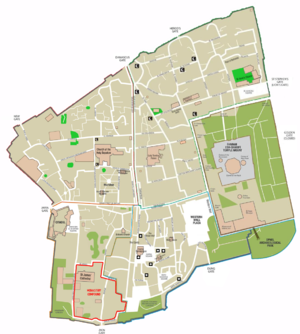
La vieille ville de Jérusalem est constituée de quatre quartiers qui sont entourés dans leur ensemble par les murailles de Jérusalem. Sa surface totale ne dépasse pas 0,86 km².
Les remparts de Jérusalem entourent la vieille ville de Jérusalem. Leur partie la plus ancienne remonte à l'époque du Premier Temple de Salomon. Les murs les plus récents ont été construits entre 1535 et 1538, lorsque la ville de Jérusalem faisait partie de l'Empire ottoman, sur l'ordre de Soliman Iᵉʳ le Magnifique.